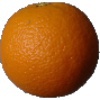
Label: Orange 1